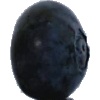
Label: blueberry